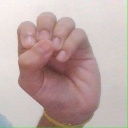
अक्षर: उ